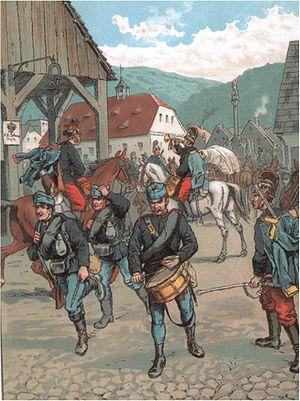
Les forces armées austro-hongroises désignent l'ensemble des forces armées de l'Autriche-Hongrie. Elles se composaient des forces terrestres, de la marine de guerre et de l'armée de l'air.